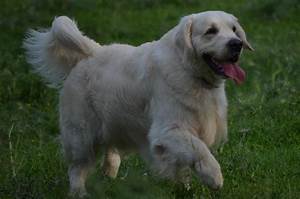
Label: cane